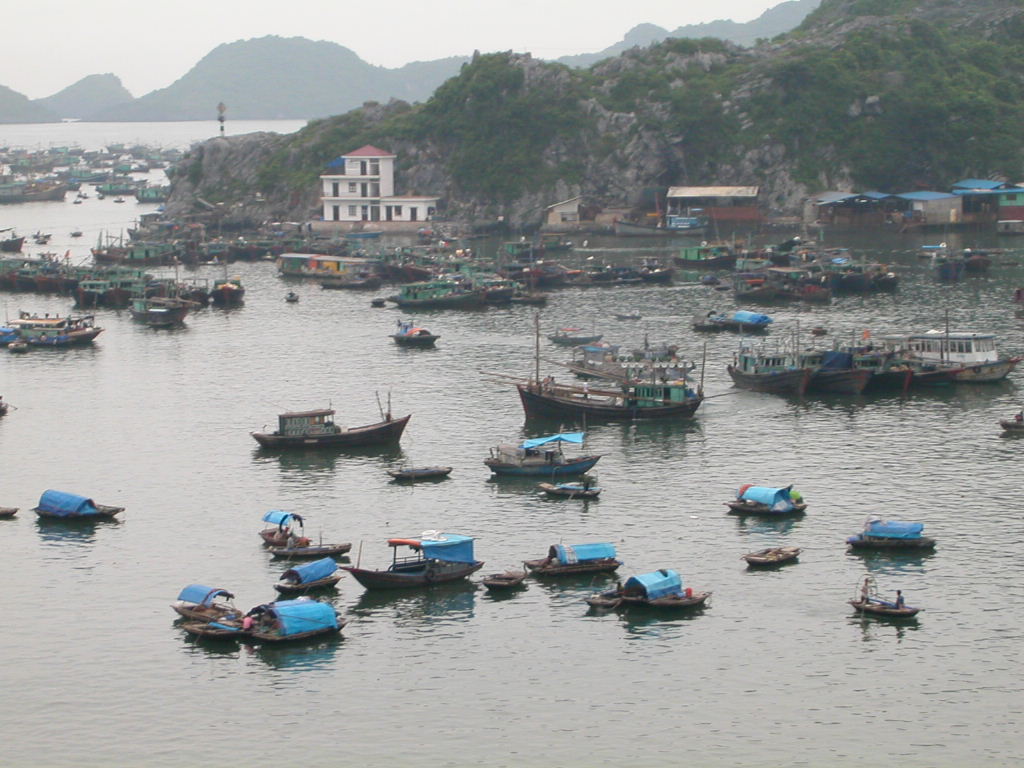
user: text: Mái nhà của tòa nhà lớn màu trắng trên đồi có màu gì?
assistant: text: Màu đỏ.

user: text: Có bao nhiêu chiếc thuyền nhỏ có mái che màu xanh dương ở phần phía dưới của hình ảnh?
assistant: text: mười một chiếc.

user: text: Loại thuyền chủ yếu nào đang neo đậu trong vịnh này?
assistant: text: Thuyền đánh cá.

user: text: Dựa vào số lượng thuyền bè trong hình, có thể suy ra hoạt động kinh tế chính của khu vực này là gì?
assistant: text: Đánh bắt hải sản hoặc nuôi trồng thủy sản.

user: text: Mối quan hệ giữa địa hình núi đá vôi và sự tập trung thuyền bè trong vịnh cho thấy điều gì về đặc điểm tự nhiên và sinh kế của khu vực?
assistant: text: Địa hình núi đá vôi tạo thành các vịnh kín gió, lý tưởng cho việc neo đậu thuyền và phát triển nghề đánh bắt/nuôi trồng thủy sản, đồng thời là đặc trưng của các vùng biển ven bờ ở Việt Nam.